Paisley Gilmour Street railway station

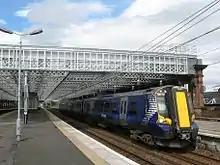
A on an Inverclyde Line service to in 2012

The station was opened on 14 July 1840 on the Glasgow, Paisley, Kilmarnock and Ayr Railway (GPK&AR). The station was used jointly by the GPK&AR and the Glasgow, Paisley and Greenock Railway (GP&GR). However, the GP&GR did not run services until March 1841 due to construction difficulties at Bishopton.